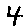
Label: 4